Sirmium

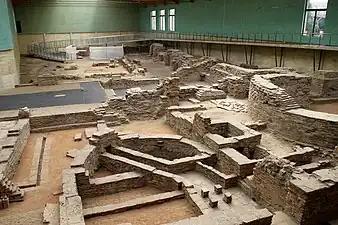
Ruins of Imperial Palace at Sirmium

Sirmium was a city in the Roman province of Pannonia, located on the Sava river, on the site of modern Sremska Mitrovica in the Vojvodina autonomous province of Serbia. First mentioned in the 4th century BC and originally inhabited by Illyrians and Celts, it was conquered by the Romans in the 1st century BC and subsequently became the capital of the Roman province of Pannonia Inferior. In 293 AD, Sirmium was proclaimed one of the four capitals of the Roman Empire. It was also the capital of the Praetorian prefecture of Illyricum and of Pannonia Secunda. The site is protected as an archaeological Site of Exceptional Importance. The modern region of Syrmia (Srem or Srijem) was named after the city.